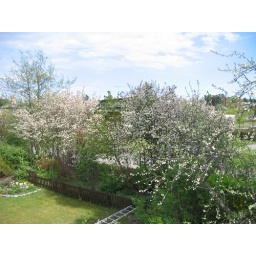
From the bedroom window and the neighbour's back garden. Photo by Ingegerd.